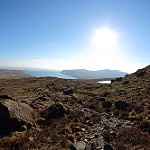
Scene: Outdoor